Bernie Sanders 2020 presidential campaign

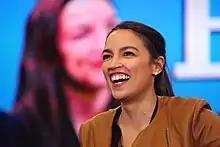
U.S. representative Alexandria Ocasio-Cortez stumping for Sanders at a November 8, 2019 rally in Council Bluffs, Iowa

Following his winning the popular vote in the 2020 Iowa Democratic caucuses, the popular vote and delegate count in the New Hampshire Democratic primary, and a significant surge in national polls, Sanders emerged as a front-runner in the 2020 primaries. Sanders surpassed Joe Biden in the RealClearPolitics average for the first time ever on February 10, 2020. Some more moderate Democrats have expressed concerns that a Sanders nomination could cause a down-ballot effect favoring Republican candidates, while others have argued that a progressive nominee such as Sanders could benefit from a greater turnout of young and historically disenfranchised voters. Congressional Democratic leaders Nancy Pelosi and Chuck Schumer have both indicated they would be comfortable with Sanders at the top of the ticket, and attempted to allay fears about Sanders' influence down-ballot.